Historical European martial arts

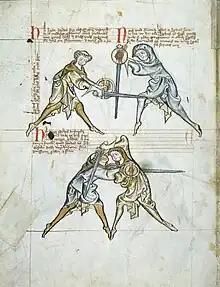
Fol. 4v of the I.33

The earliest Western book about the fighting arts currently known (c. 2025), , was written into Latin by a Roman writer, Publius Flavius Vegetius Renatus, who lived in Rome between the fourth and fifth centuries. There are no other known Western martial arts manuals predating the Late Middle Ages (except for fragmentary instructions on Greek wrestling, see Papyrus Oxyrhynchus 466), although medieval literature (e.g., sagas of Icelanders, Eastern Roman Acritic songs, the "Digenes Akritas" and Middle High German epics) record specific martial deeds and military knowledge; in addition, historical artwork depicts combat and weaponry (e.g., the Bayeux Tapestry, the "Synopsis of Histories" by John Skylitzes, the Morgan Bible). Some researchers have attempted to reconstruct older fighting methods such as Pankration, Eastern Roman hoplomachia, Viking swordsmanship and gladiatorial combat by reference to these sources and practical experimentation.